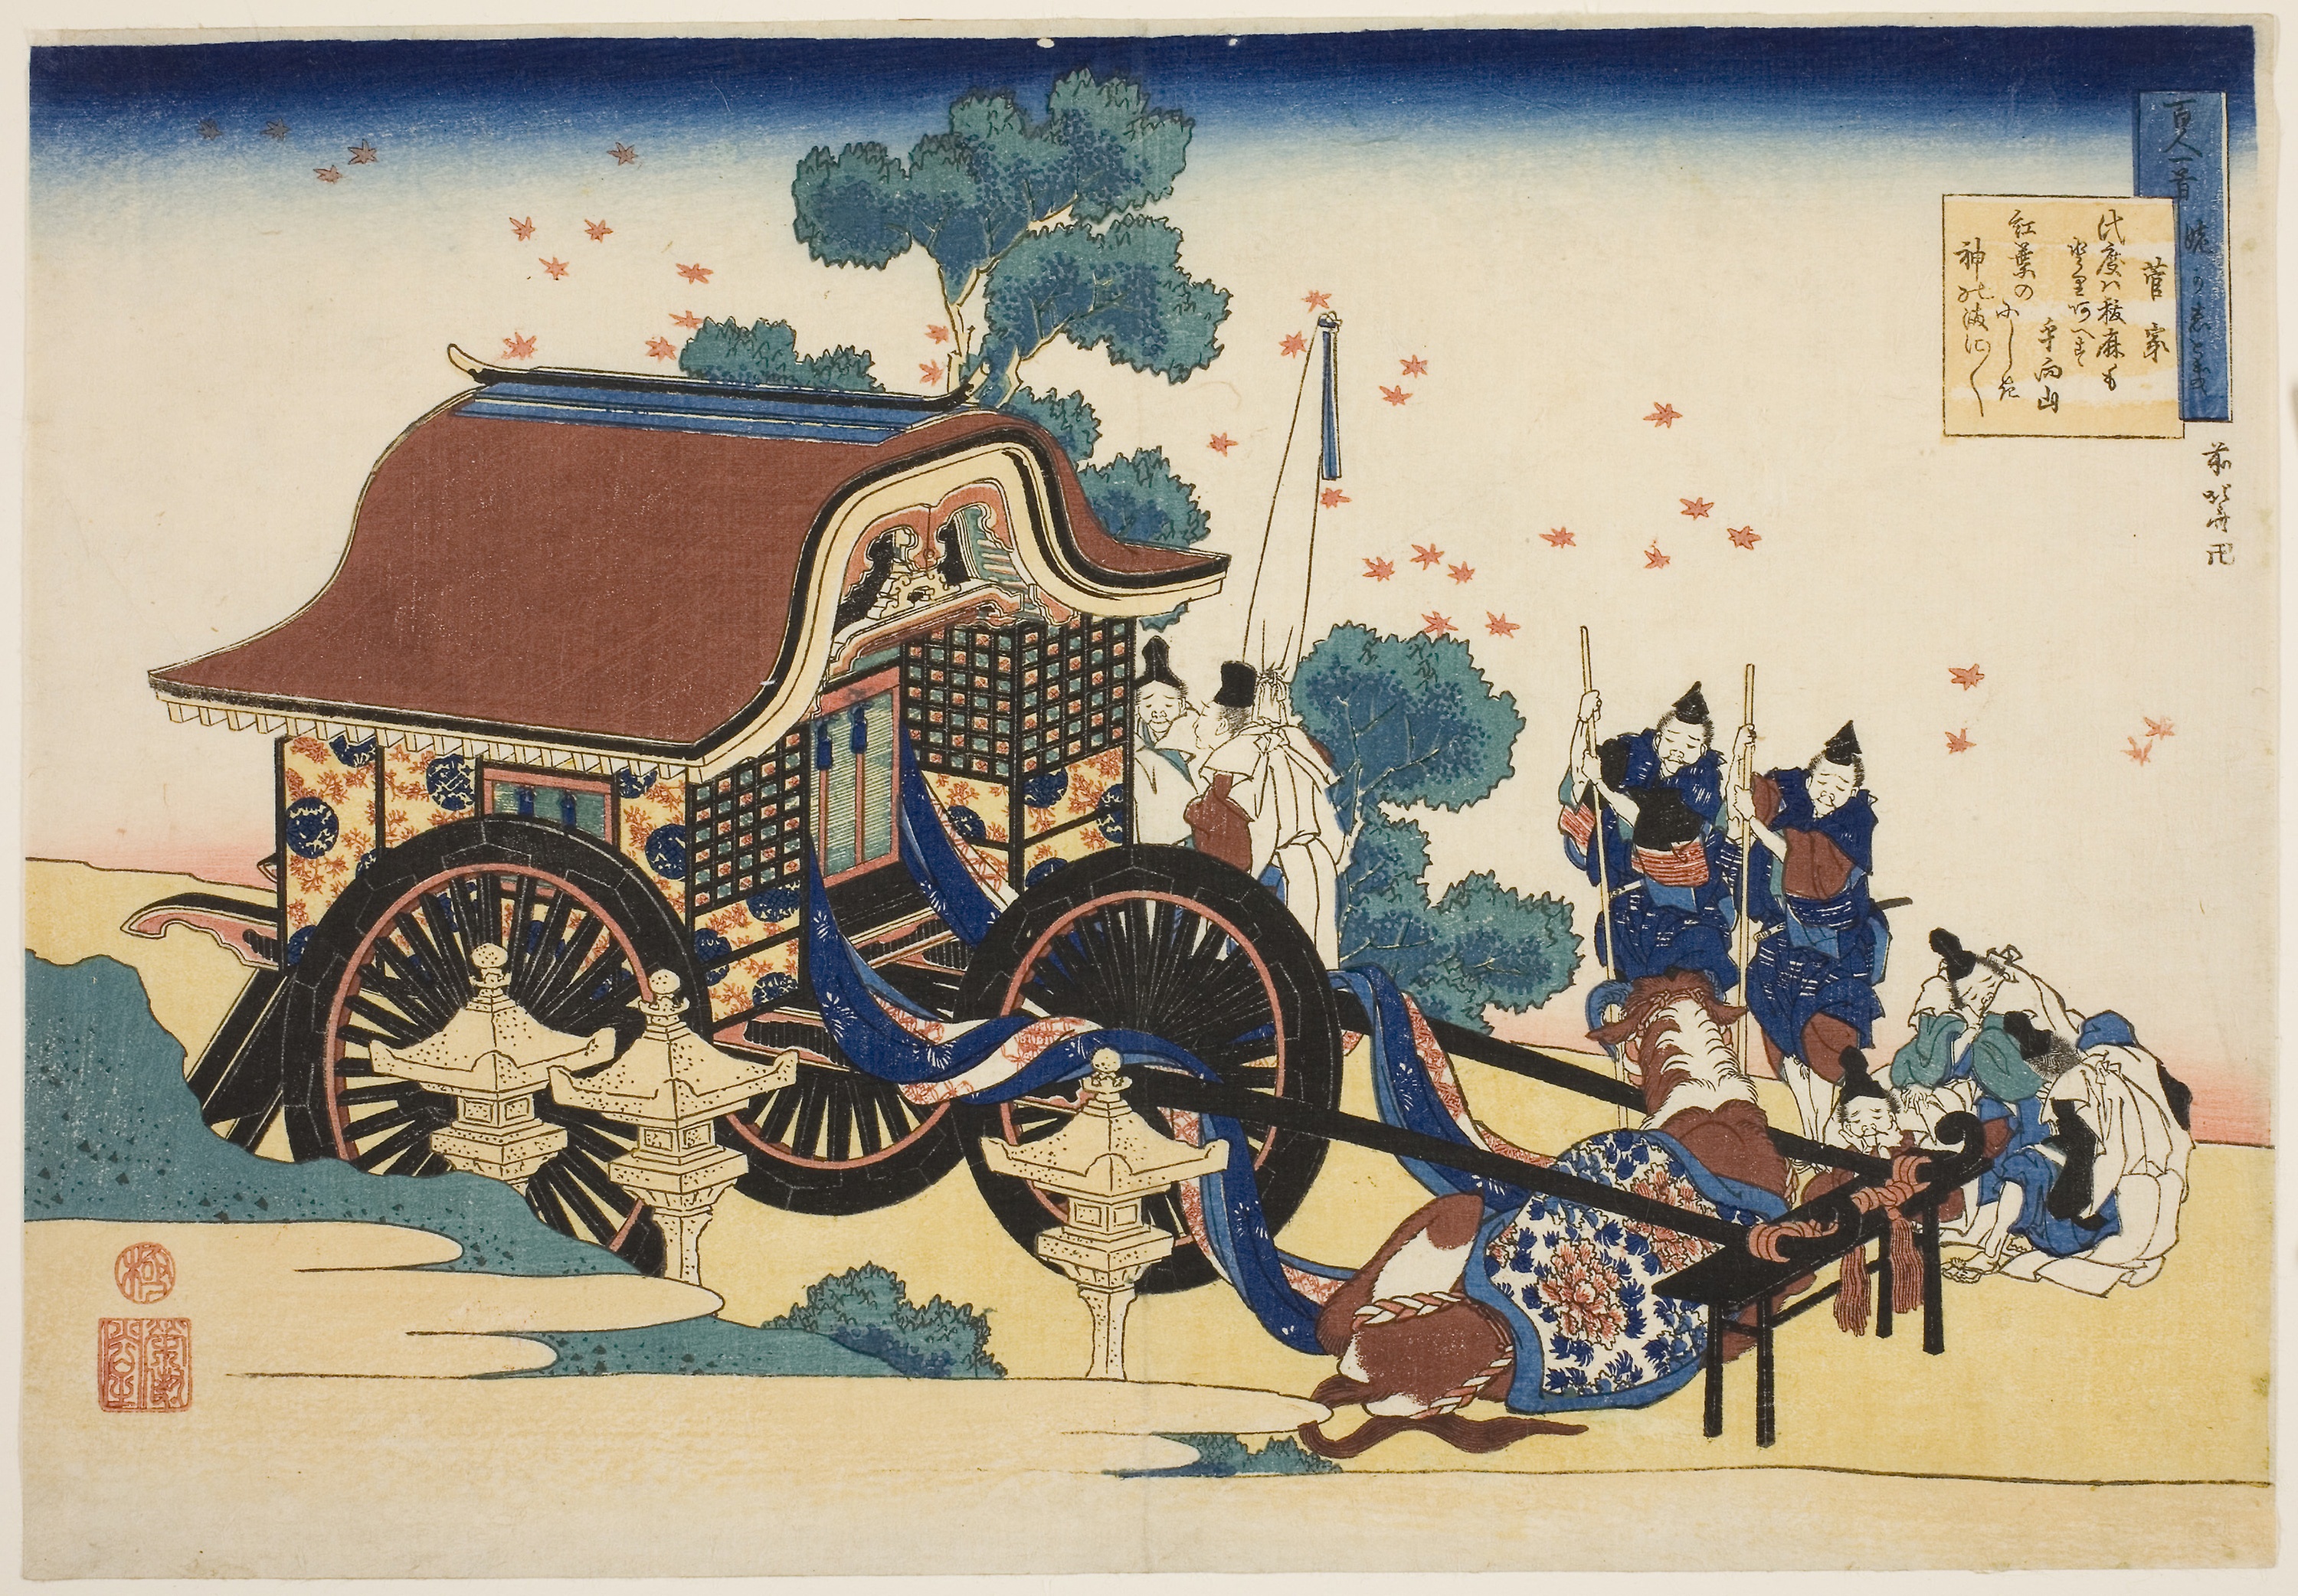
illustration, art, vehicle, painting, car, printmaking